Americanizing Shelley

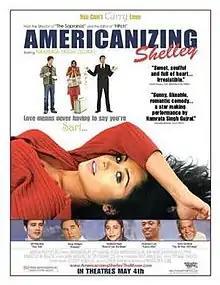
Promotional film poster

Americanizing Shelley is a 2007 Hollywood romantic comedy film directed by Lorraine Senna and starring Beau Bridges, Namrata Singh Gujral, Shaheen Khan, Wil Wheaton, Noureen DeWulf, Tony Yalda, and Ajay Mehta. The film was the closing film of the 2007 Nashville Film Festival.